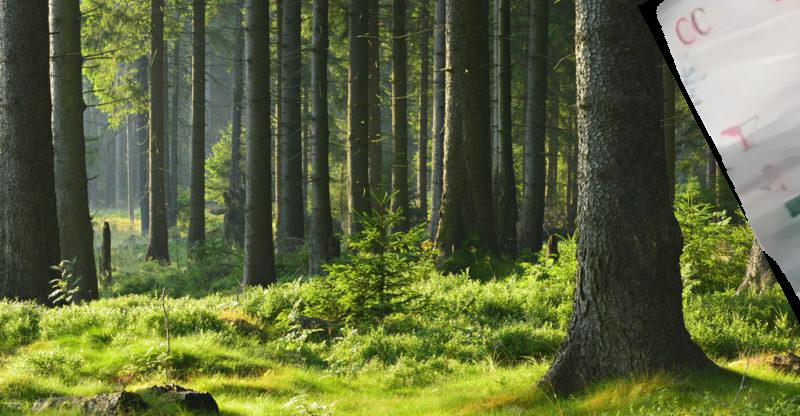
Denominación: 200